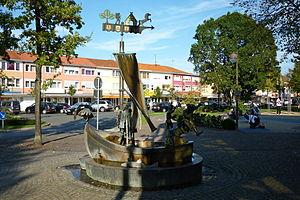
Espelkamp est une ville de Rhénanie-du-Nord-Westphalie, située dans l'arrondissement de Minden-Lübbecke, dans le district de Detmold, dans le Landschaftsverband de Westphalie-Lippe.